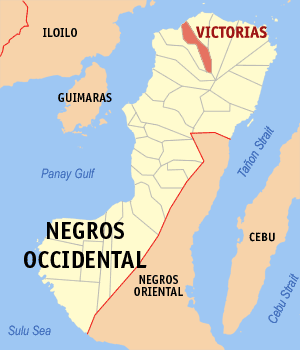
Victorias est une localité de la province du Negros occidental, aux Philippines. En 2015, elle compte 87 933 habitants.